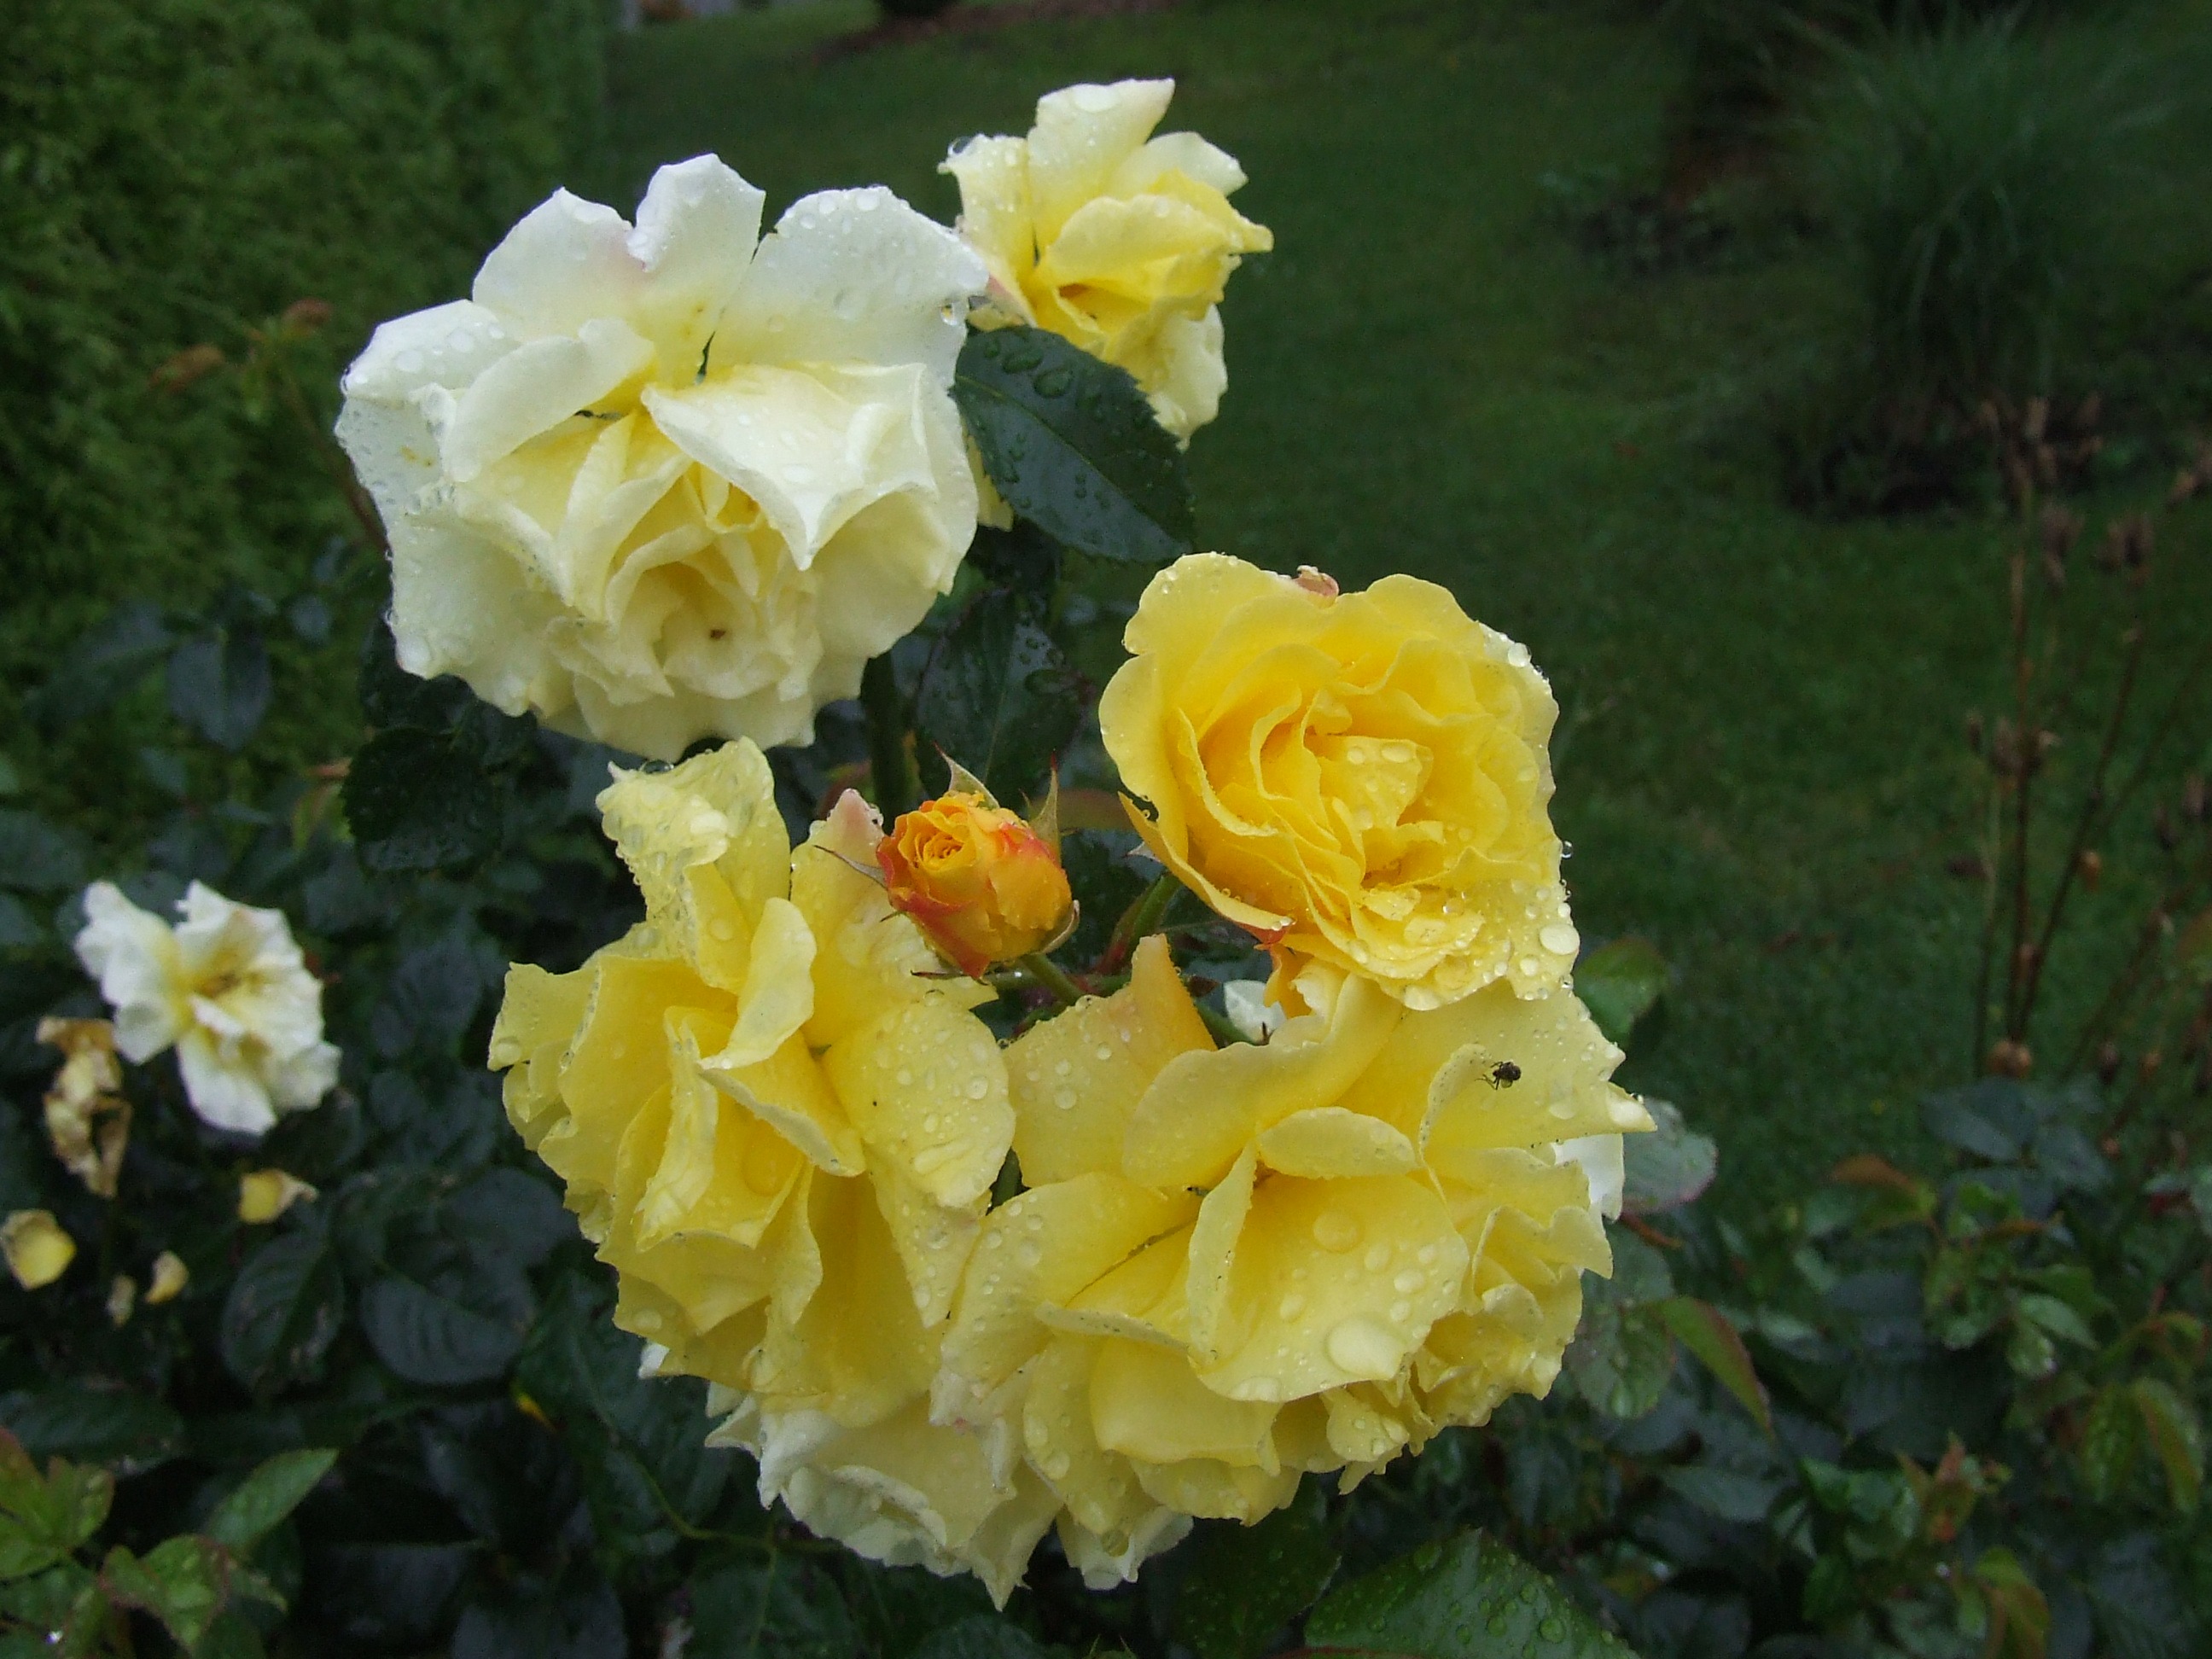
plant, flower, petal, summer, rose, yellow, garden, flora, roses, shrub, bud, floribunda, flowering plant, garden roses, rose family, land plant, austrian briar